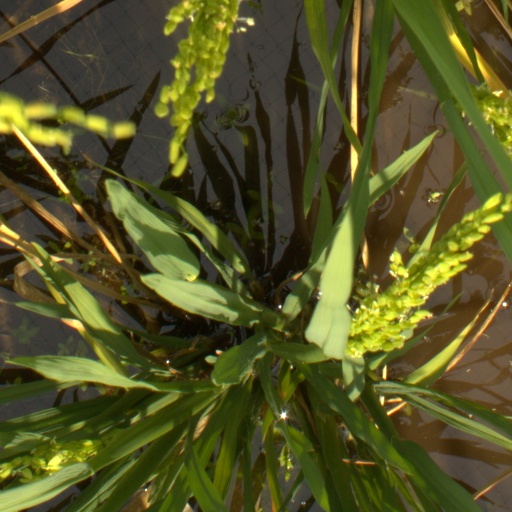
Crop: rice